2010 United Kingdom general election

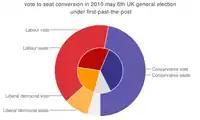
Proportion of seats (outer ring) shown with proportion of votes (inner ring).

Since each MP is elected separately by the first past the post voting system, it is impossible to precisely project a clear election outcome from overall UK shares of the vote. Not only can individual constituencies vary markedly from overall voting trends, but individual countries and regions within the UK may have a very different electoral contest that is not properly reflected in overall share of the vote figures.